Kirsty (Hellraiser)

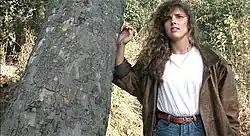
Ashley Laurence as Kirsty Cotton in "Hellraiser" (1987)

Kirsty is a fictional character from the "Hellraiser" media franchise. Created by writer Clive Barker, Kirsty first appears in the 1986 novella "The Hellbound Heart". Her full name is identified in the sequels as Kirsty Singer, before being adapted in the 1987 film adaptation "Hellraiser" as Kirsty Cotton. The character served as a major focus in the original film and its sequel "", later having a cameo appearance in and playing a supporting role in "". In all of her appearances in the film series, she was portrayed by actress Ashley Laurence. The film describes her as being Larry Cotton's daughter, while in the novel she is simply a friend of his.